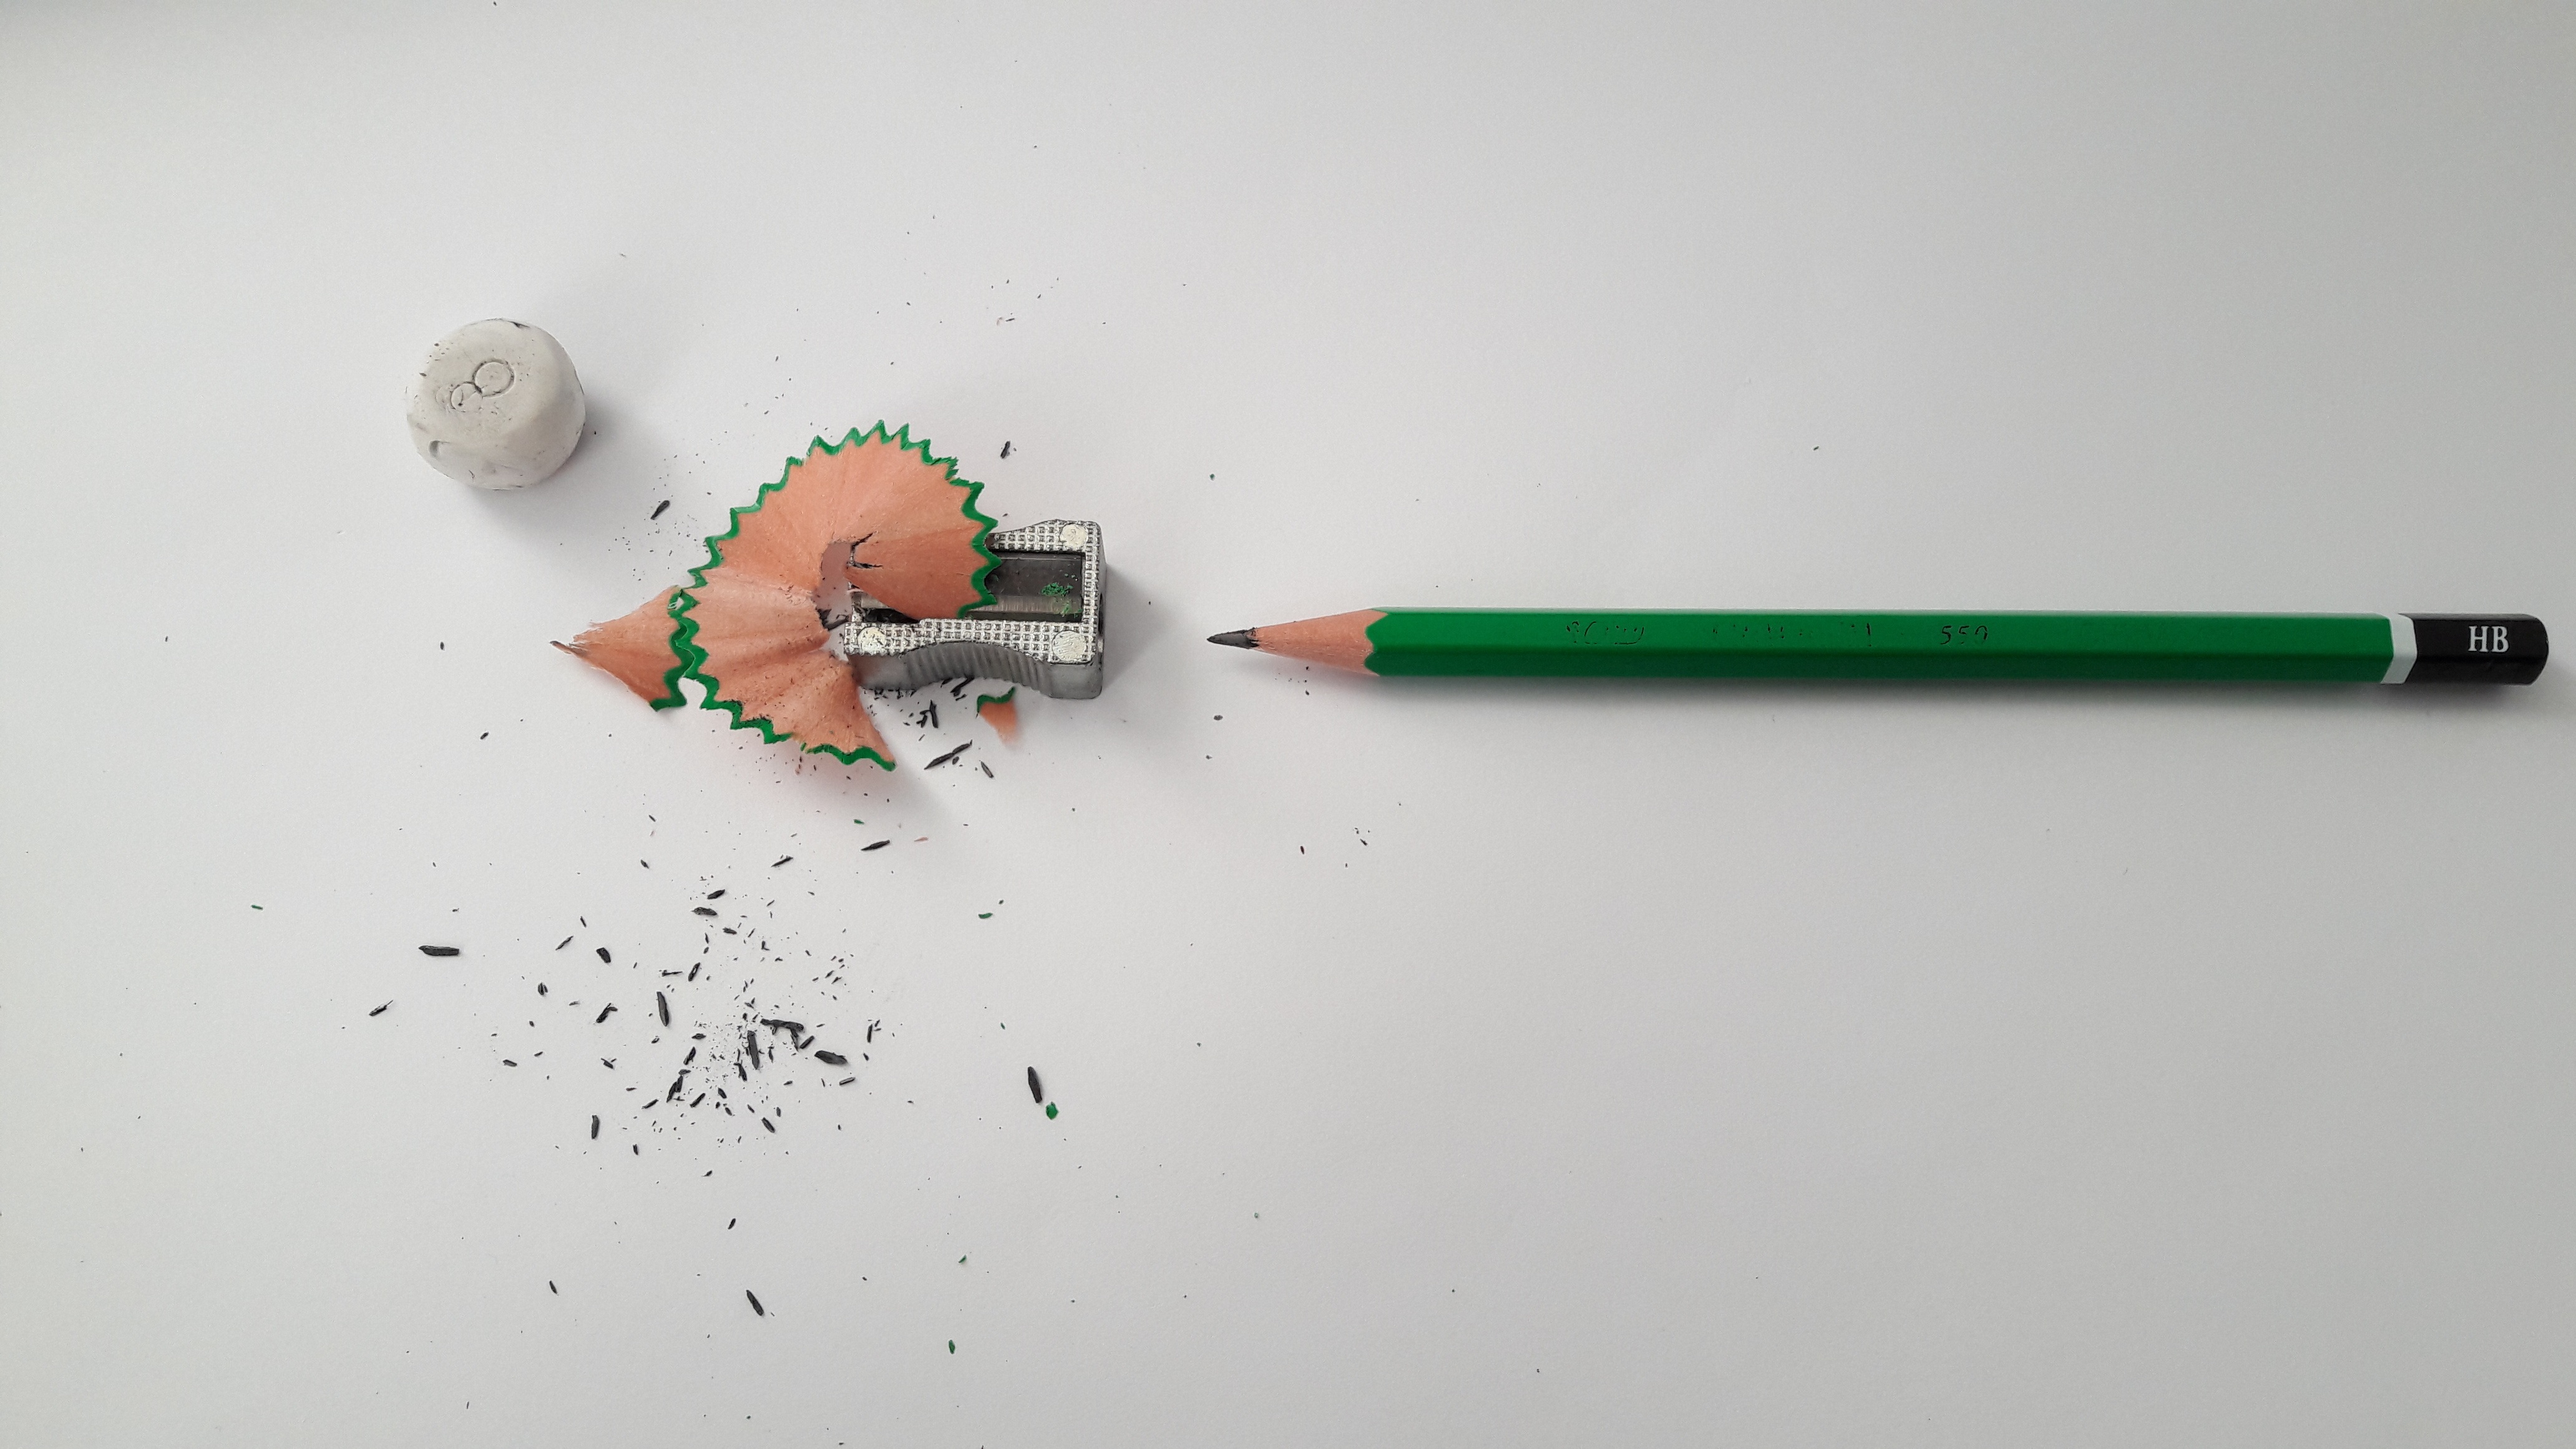
hand, pencil, white, green, black, toy, drawing, carbon, creation, waist pencil, drawing pencil